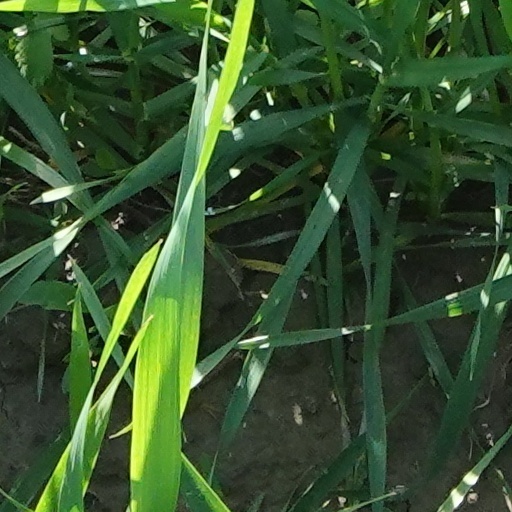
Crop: wheat